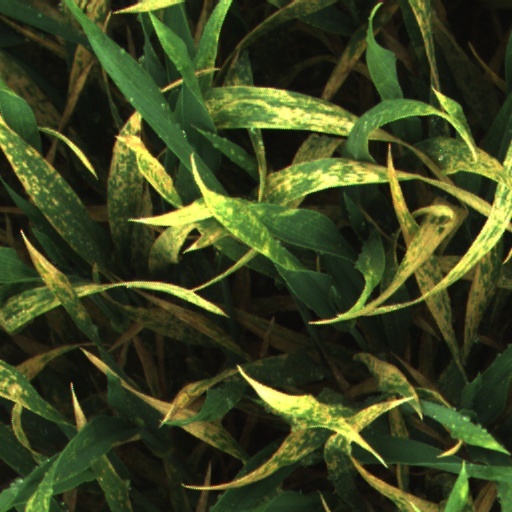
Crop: wheat